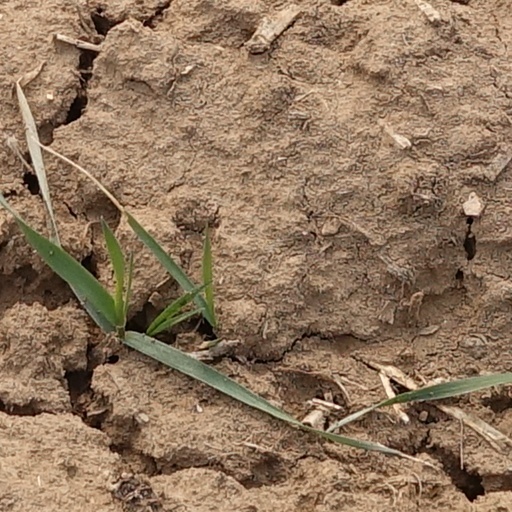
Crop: wheat